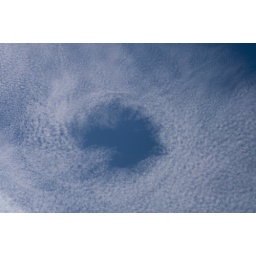
A curious sight of clouds gently rotating around a patch of clear sky